2008 Summer Olympics torch relay

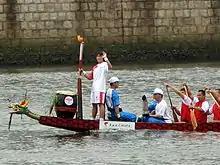
Relay runner Rosanna Sze Hang Yue carrying Olympic torch on a dragon boat for the first time

Intended torchbearers Choi Seung-kook and Park Won-sun boycotted the event to protest against the Chinese government's crackdown in Tibet. More than 8,000 riot police were deployed to guard the 24-kilometre route, which began at Olympic Park, which was built when Seoul hosted the 1988 Summer Games. On the day of the torch relay in Seoul, Chinese students clashed with protesters, throwing rocks, bottles, and punches. A North Korean defector whose brother defected to China but was captured and executed by the DPRK, attempted to set himself on fire in protest of China's treatment of North Korean refugees. He poured gasoline on himself but police quickly surrounded him and carried him away. Two other demonstrators tried to storm the torch but failed. Fighting broke out near the beginning of the relay between a group of 500 Chinese supporters and approximately 50 protesters who carried a banner that read: "Free North Korean refugees in China." The students threw stones and water bottles as approximately 2,500 police tried to keep the groups separated. Police said they arrested five people, including a Chinese student who was arrested for allegedly throwing rocks. Thousands of Chinese followed the torch on its 4.5 hour journey, some chanting, "Go China, go Olympics!" By the end of the relay, Chinese students became violent, and it was reported in Korean media that they were "lynching" everyone who was disagreeing with them. One police man was also rushed to hospital after being attacked by Chinese students. On Apr 29, the Secretary of Justice, Kim Kyung Han, told the prime minister that he will find "every single Chinese who was involved and bring them to justice." Later in the day, South Korea's Prosecutor's Office, National Police Agency, Ministry of Foreign Affairs and National Intelligence Service made a joint statement saying that they will be deporting every Chinese student that was involved in the incident. China defended the conduct of the students.